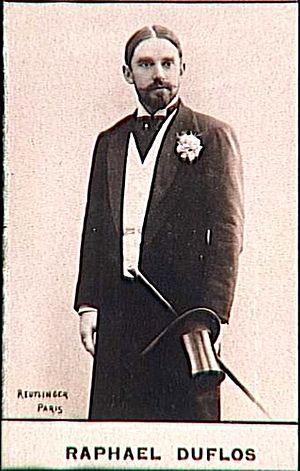
L'acteur français Raphaël Duflos 1858-1946
Raphaël Duflos est un acteur français, né le 30 janvier 1858 à Lille, mort le 21 janvier 1946 en son domicile dans le 8ᵉ arrondissement de Paris.